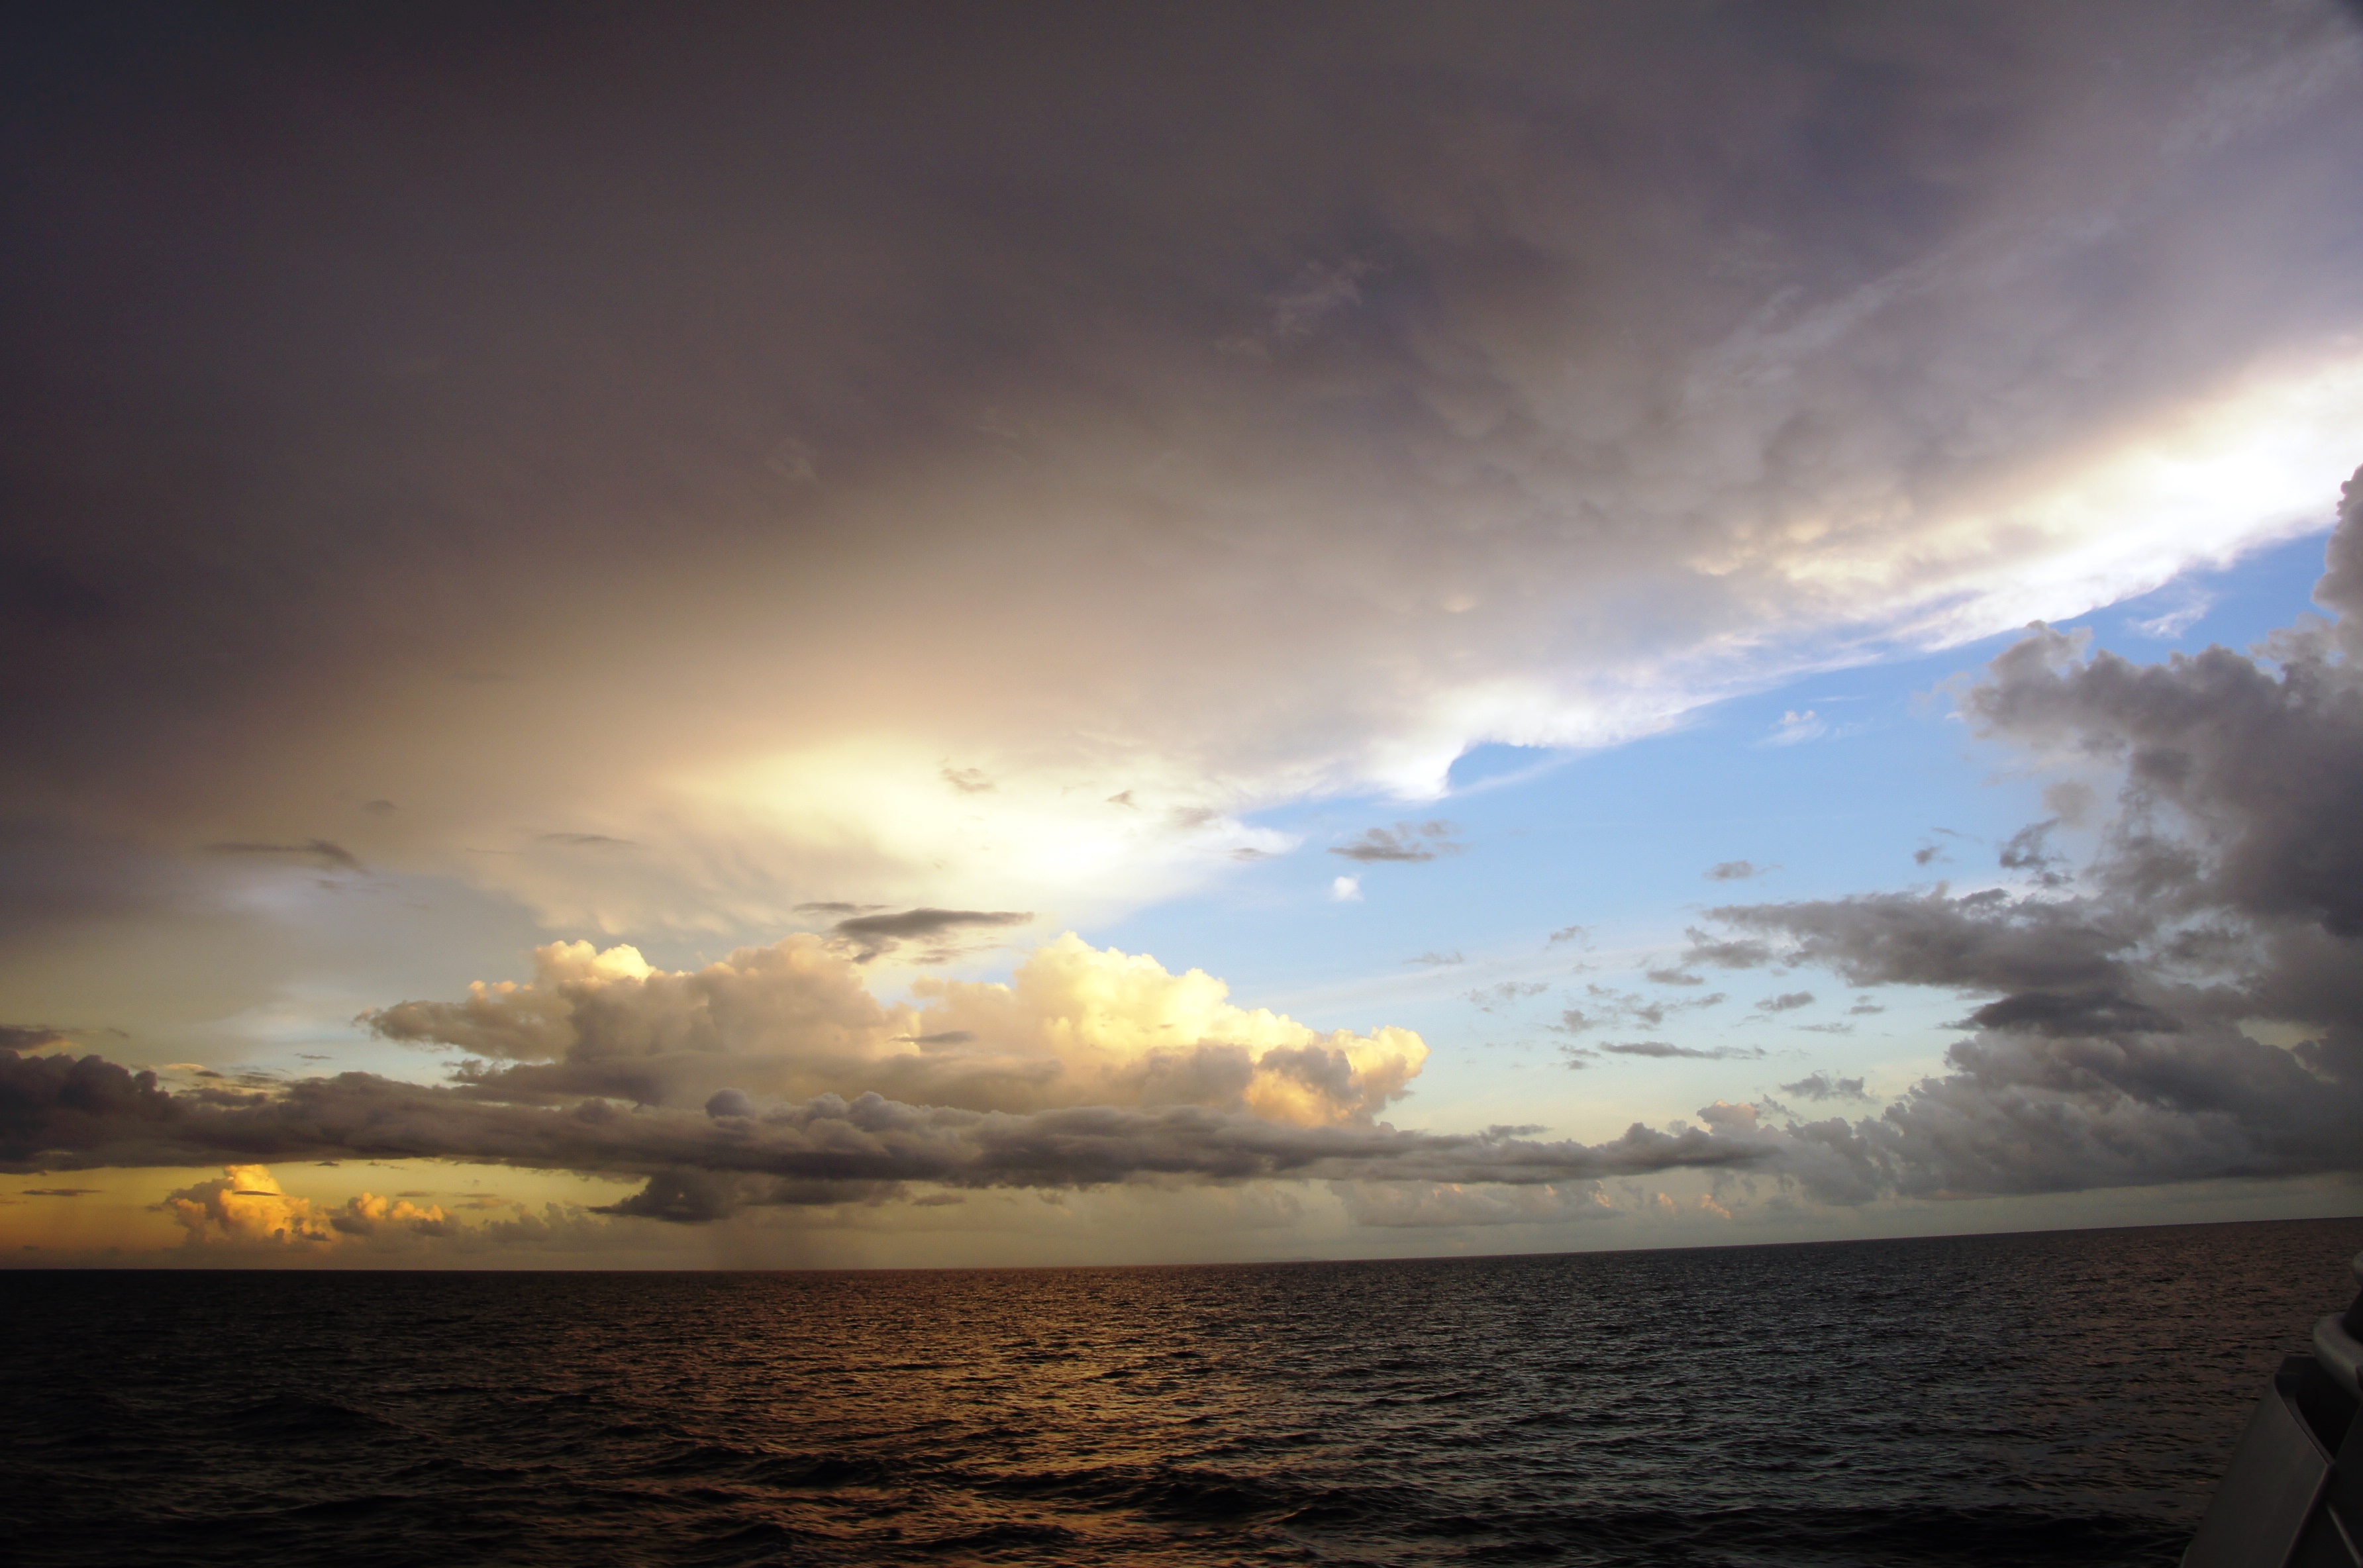
beach, sea, coast, ocean, horizon, cloud, sky, sun, sunrise, sunset, sunlight, morning, rain, shore, wave, dawn, dusk, evening, reflection, bay, clouds, caribbean, forward, afterglow, meteorological phenomenon, wind wave